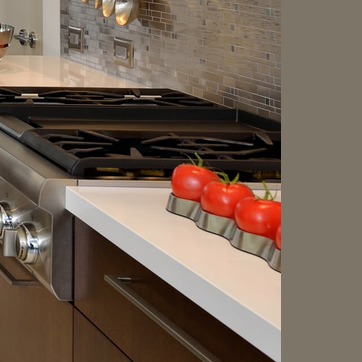
Material: food